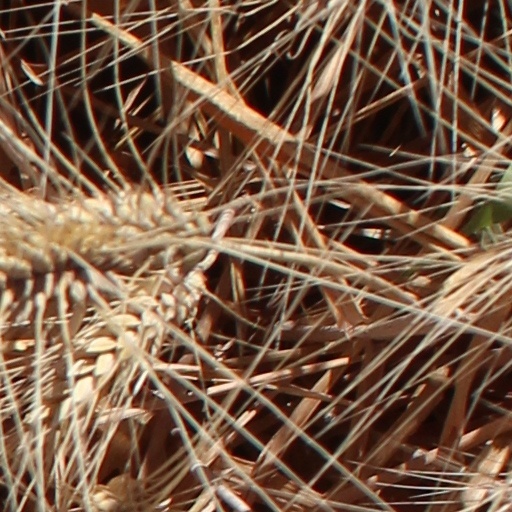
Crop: wheat